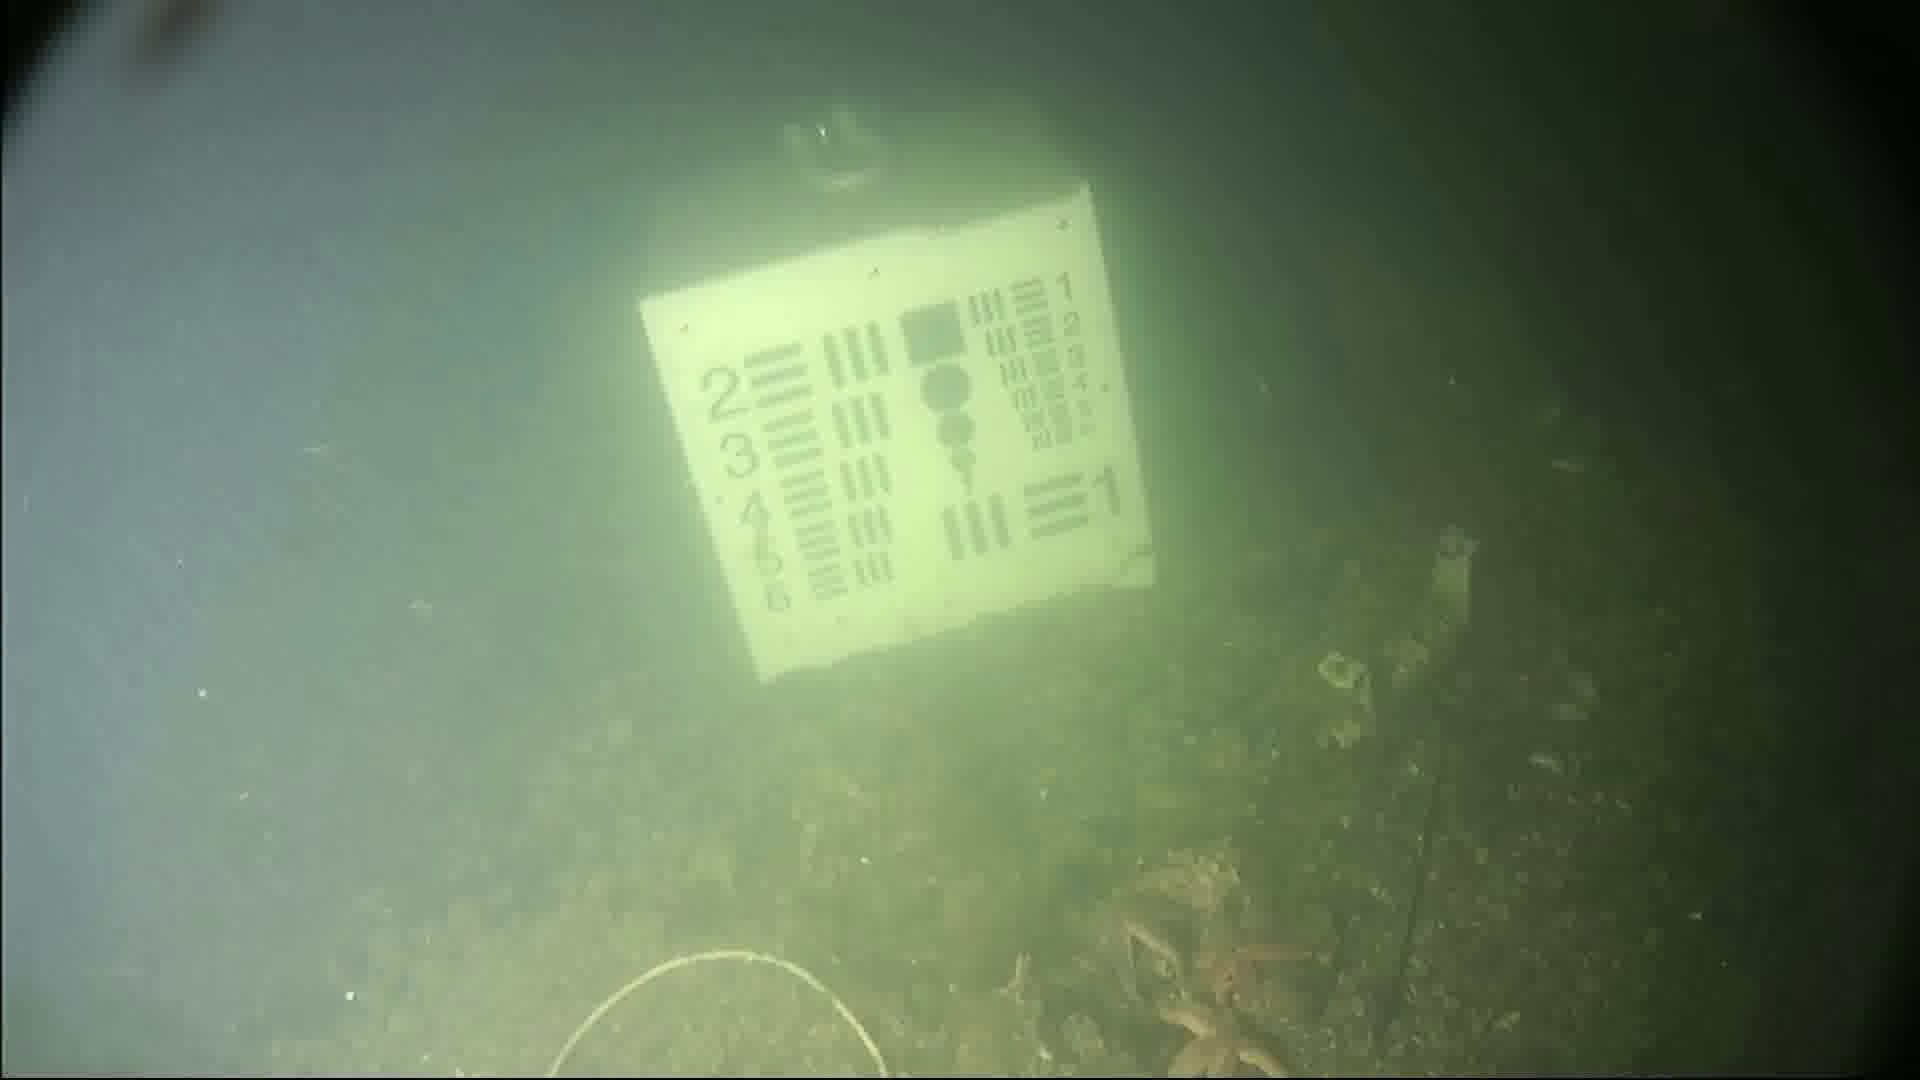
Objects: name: starfish